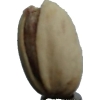
Label: pistachio